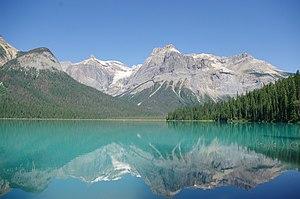
Le lac Émeraude est un lac du parc national de Yoho, en Colombie-Britannique, au Canada.